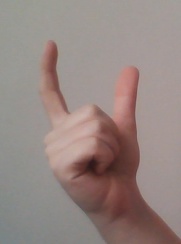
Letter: nun